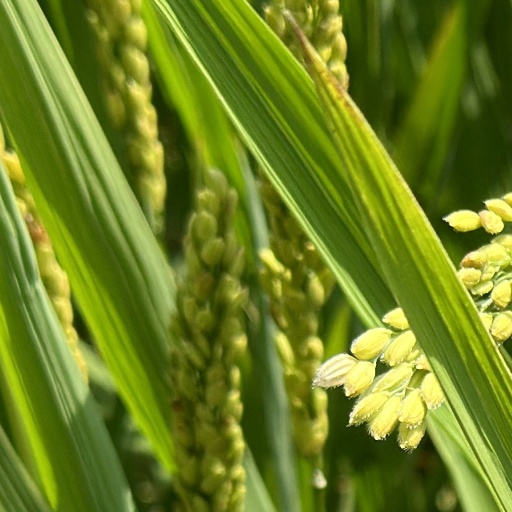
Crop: rice